Olympiacos CFP (Superleague Formula team)

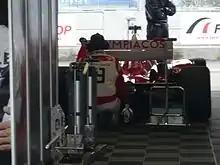
Olympiacos CFP car in the pitlane garage at Silverstone Circuit (2010)

Olympiacos CFP Superleague Formula team is the racing team of Olympiacos CFP, a major Greek multi-sport club, based in Piraeus, Greece. The Olympiacos CFP racing team competes in the Superleague Formula. It has been operated by GU-Racing International in both seasons.